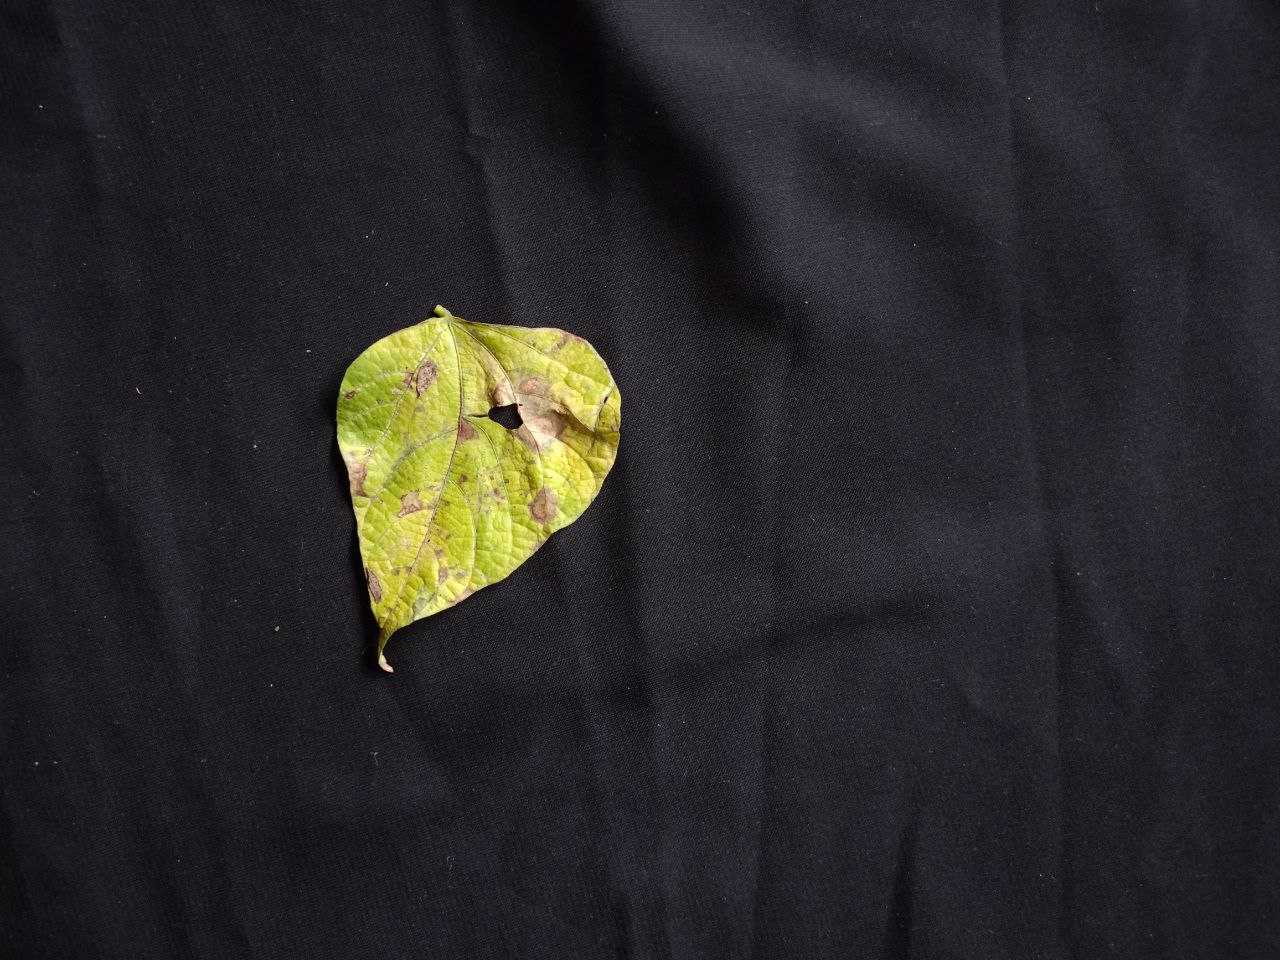
Crop: bean
Leaf condition: Blight